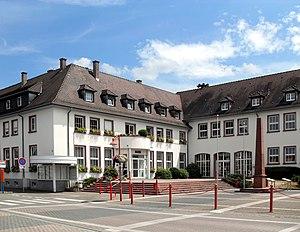
La mairie d'Oberhoffen-sur-Moder
Oberhoffen-sur-Moder est une commune française située dans le département du Bas-Rhin, en région Grand Est.